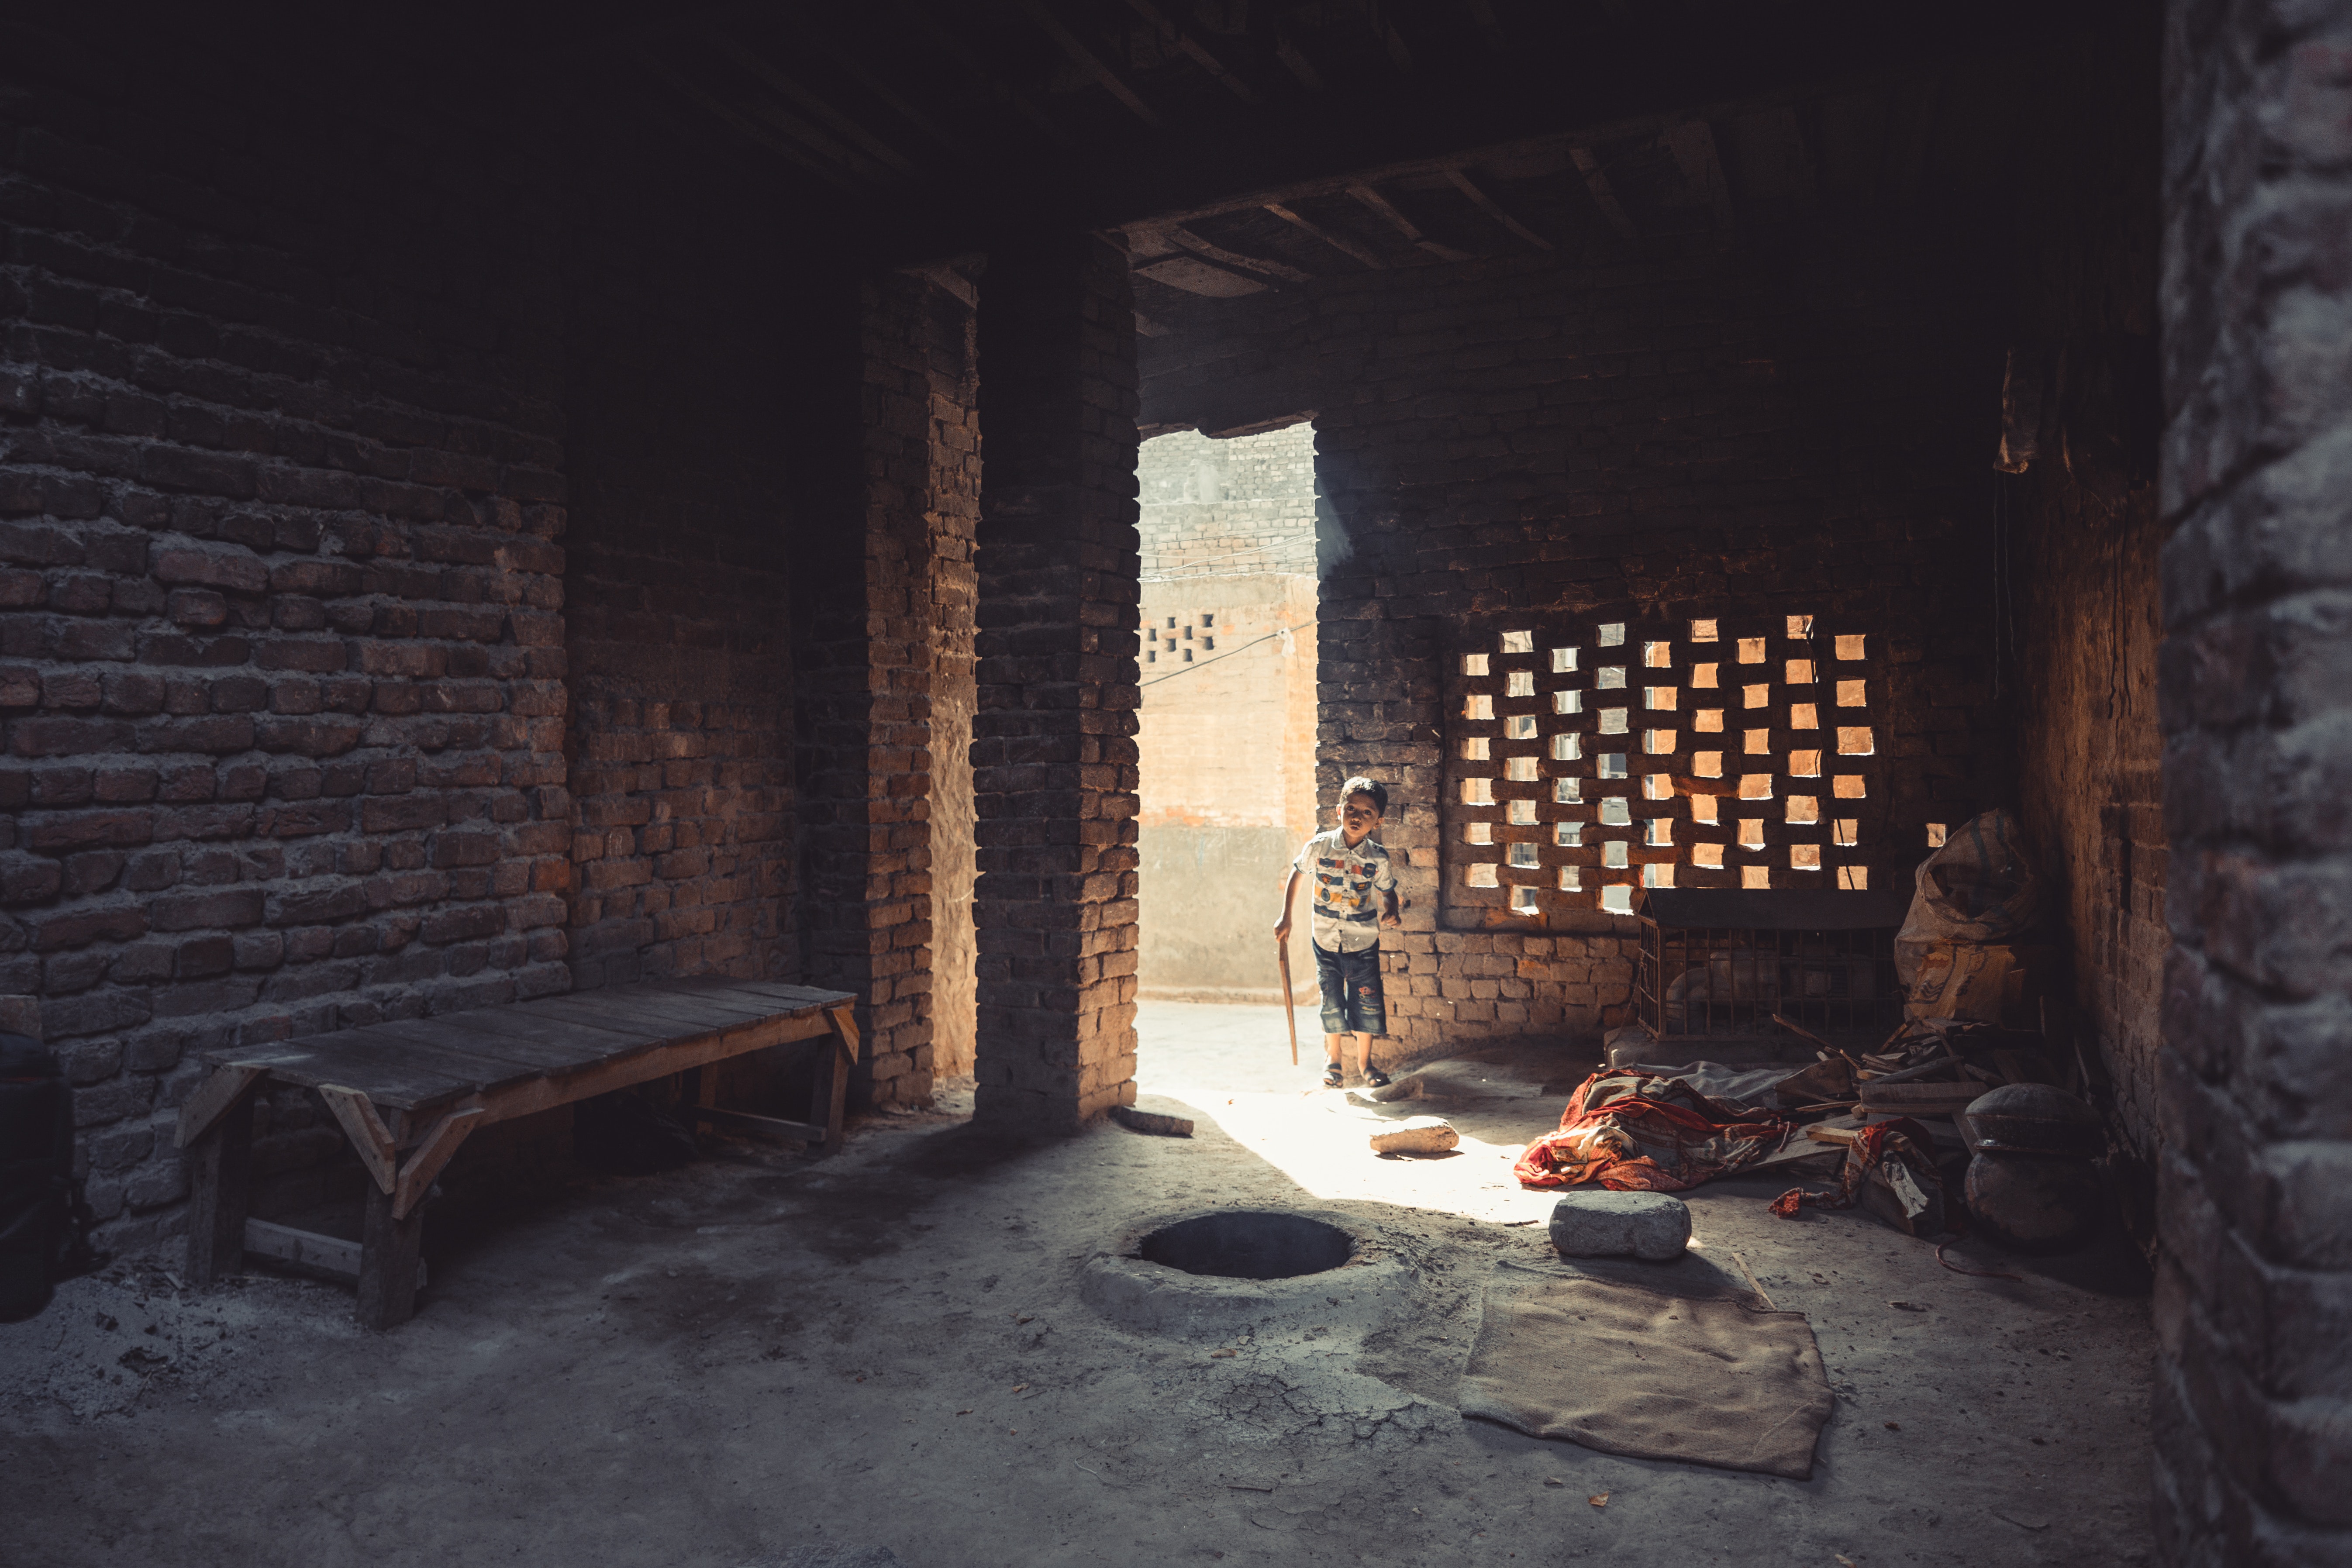
room, building, house